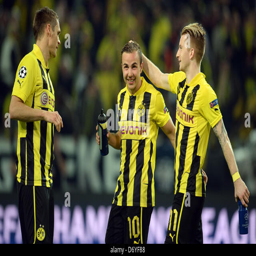
soccer player , soccer player and football player celebrate during the semi